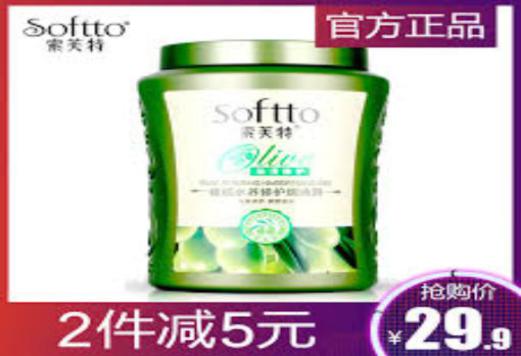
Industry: Necessities